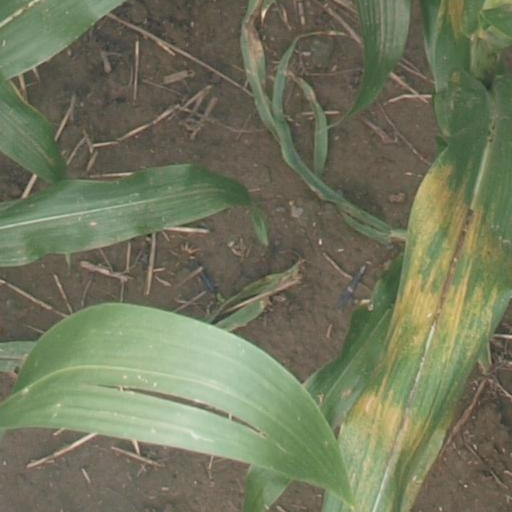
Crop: maize; corn